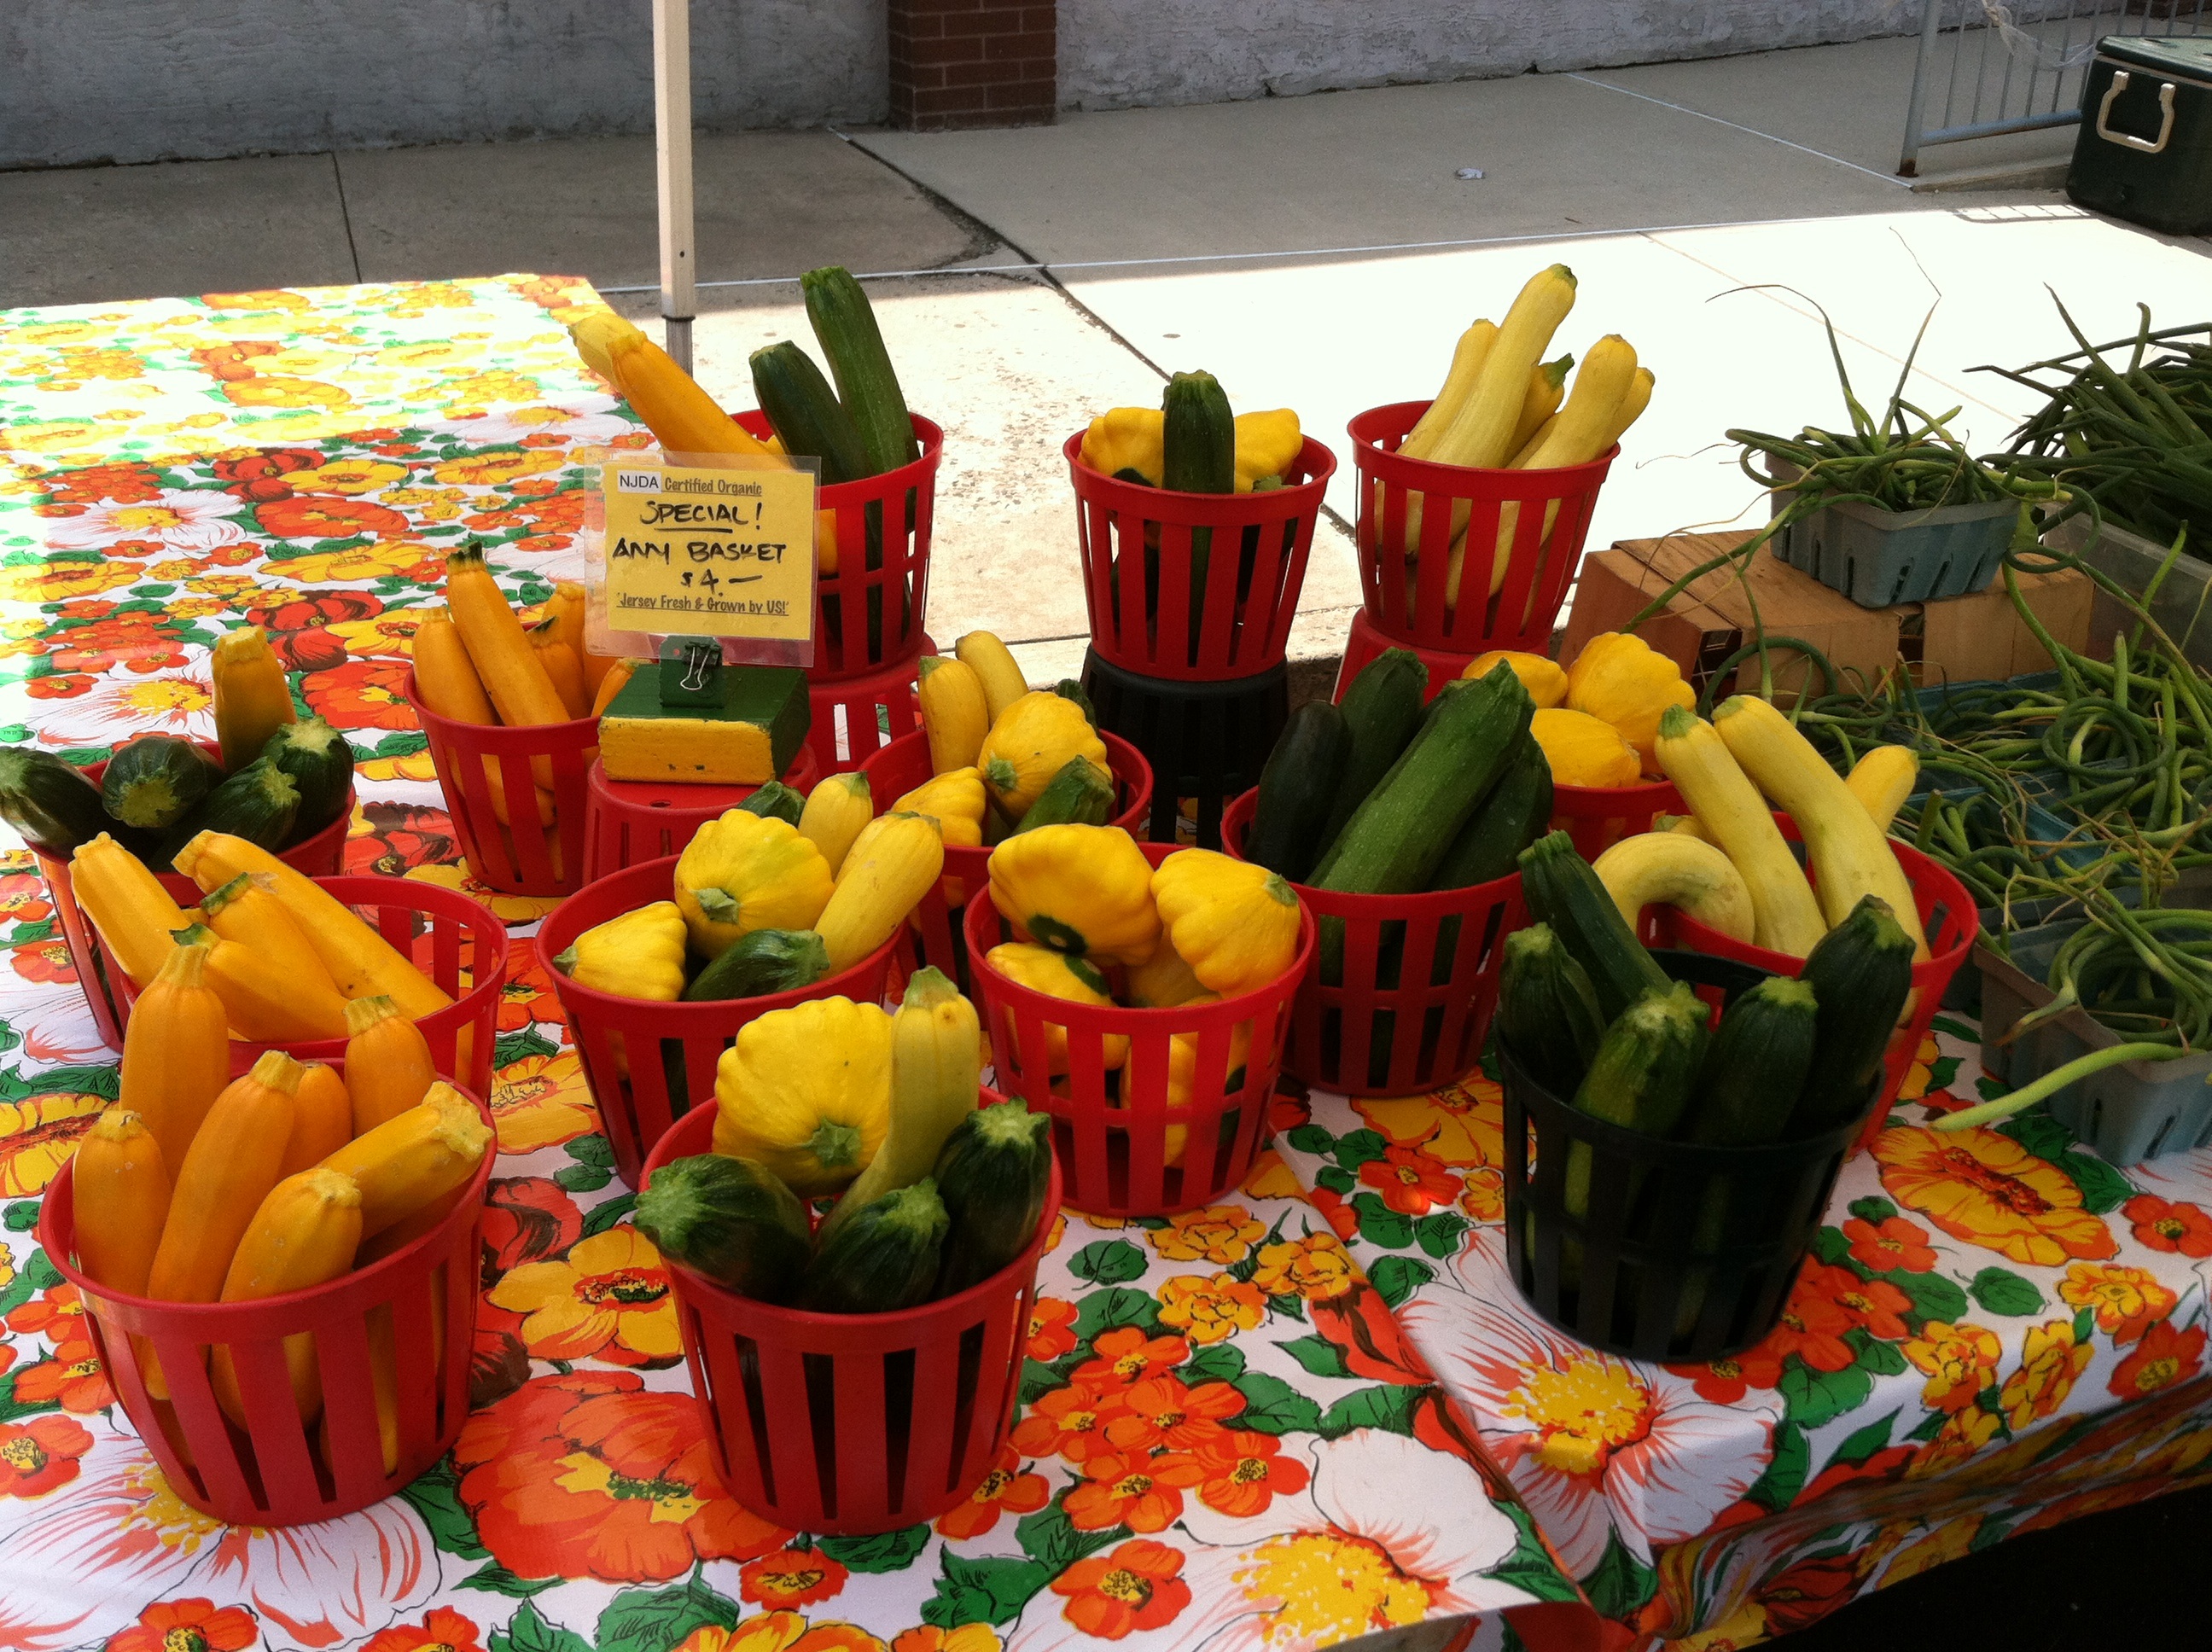
flower, city, food, produce, vegetable, pumpkin, market, public space, vegetables, organic, greens, flowering plant